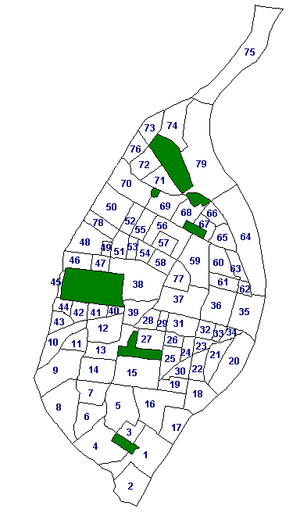
Saint-Louis est divisé en 79 quartiers. Le recensement des données est recueilli pour chaque quartier, ainsi que des données sur la criminalité, l'historique de la propriété des données et la notation des établissements. Les quartiers historiques nationaux sont identifiés par le quartier auquel ils appartiennent.